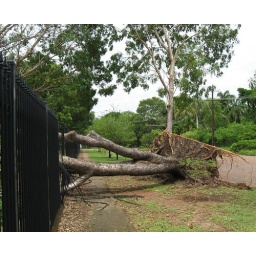
Photo taken in the aftermath of Tropical Cyclone Carlos.A massive tree has smashed through the fence at the Darwin General Cemetery.